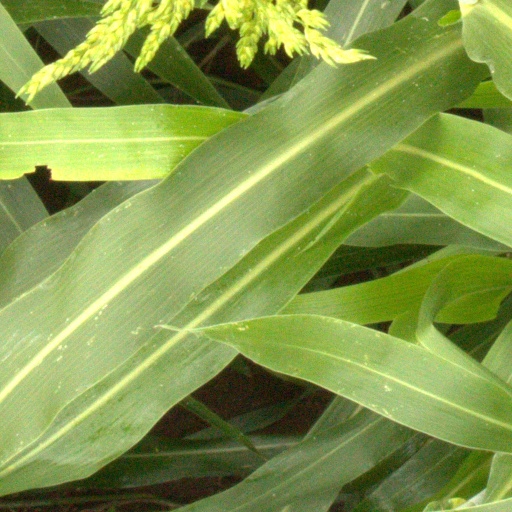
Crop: sorghum